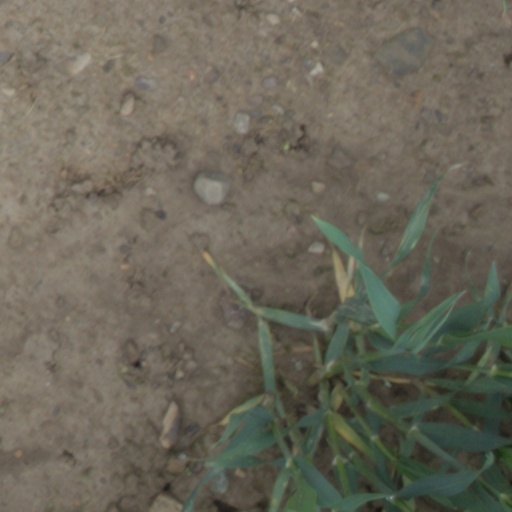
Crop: wheat